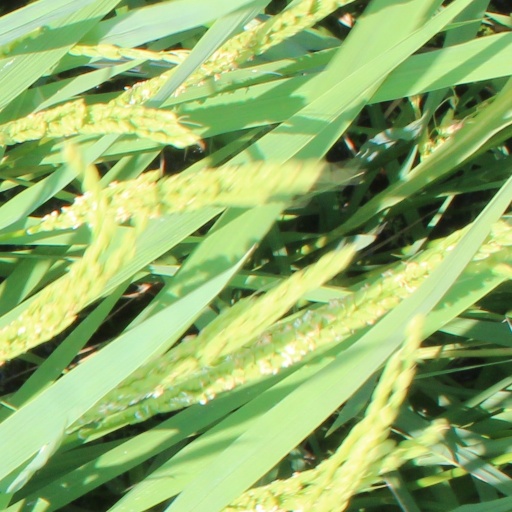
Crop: rice